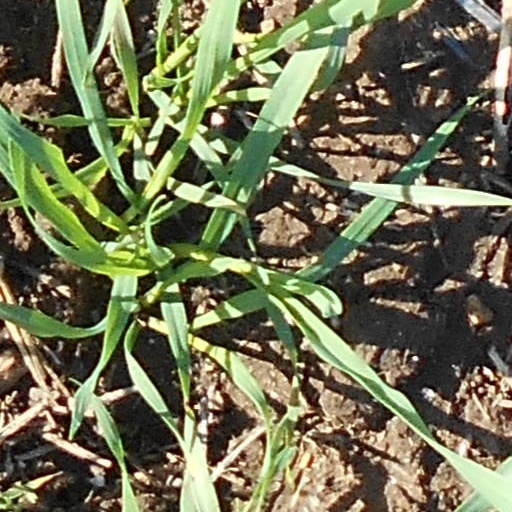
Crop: wheat